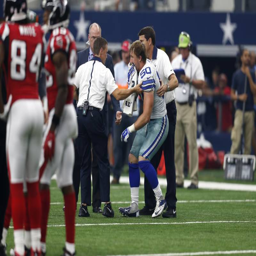
sports team outside american football player is assisted by team medical staff after suffering an unknown injury during a football game .